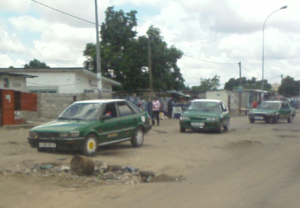
Taxis de Brazzaville, République du Congo. (Toyota Corolla)